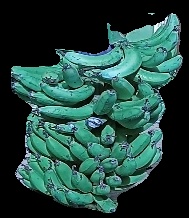
Variety: pachbale
Grade: grade3